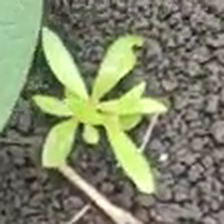
Weed species: Moti_dudhi(Euphorbia_geneculata_L)